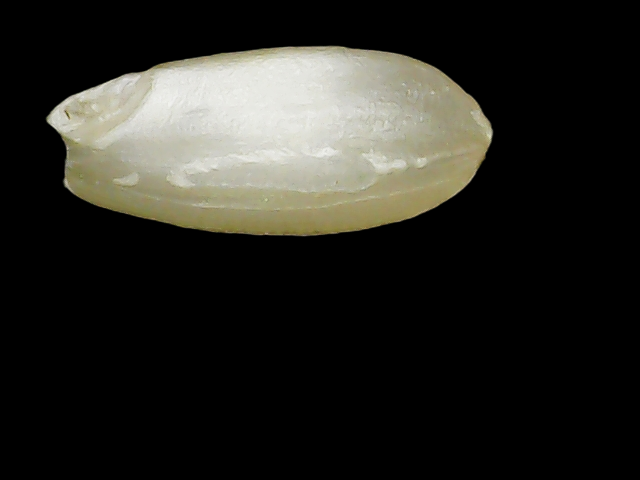
Rice variety: Binadhan10